Keisuke Honda

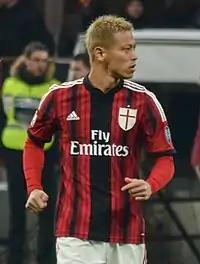
Honda playing for AC Milan in 2015

On 27 October 2013, Milan manager Massimiliano Allegri announced a deal for Honda to join Milan on a free transfer in January 2014. Honda officially joined the team on 4 January 2014 on a contract lasting until June 2017 and wore the number 10 jersey.